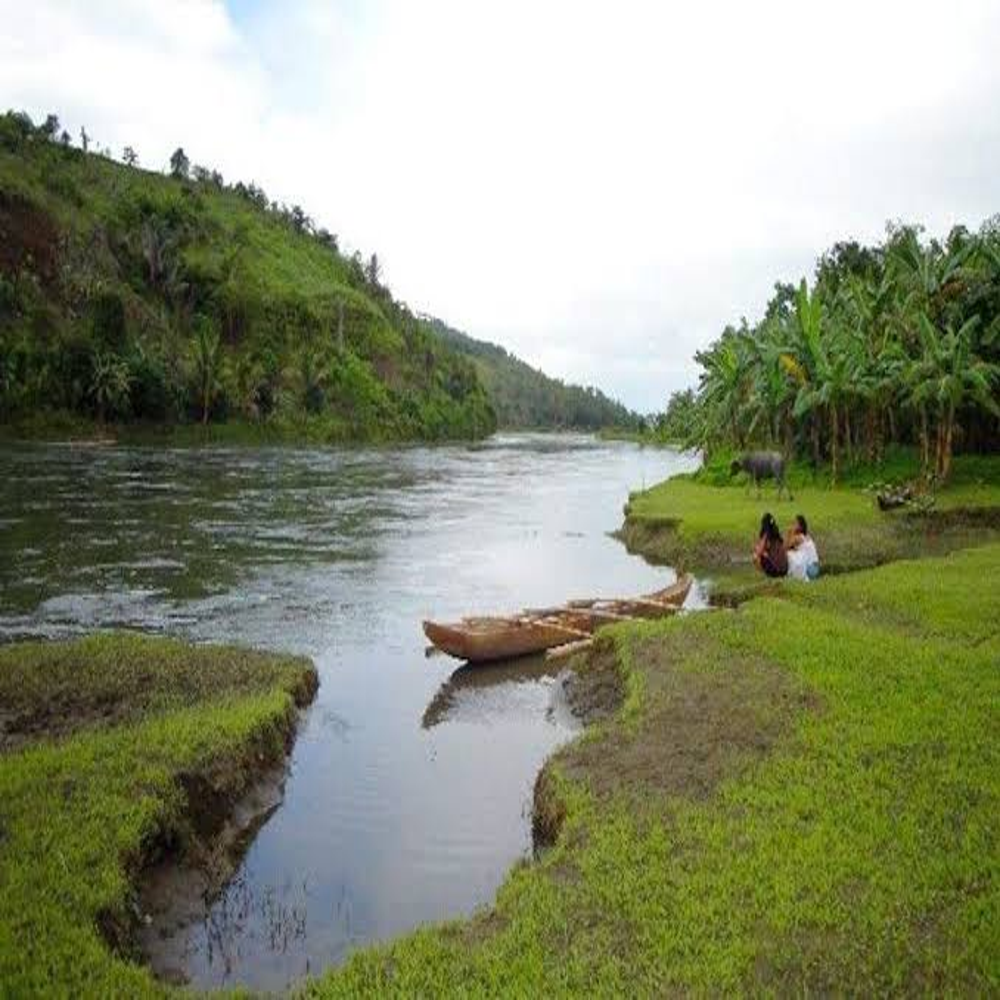
Body of water present: yes
Land polluted: no
Water polluted: no
Pollution percentage: 0%